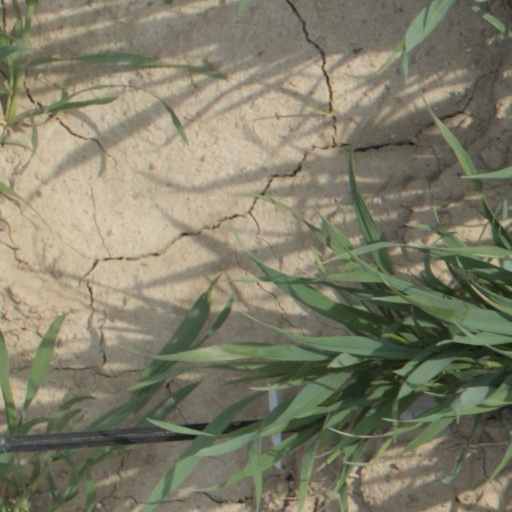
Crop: wheat